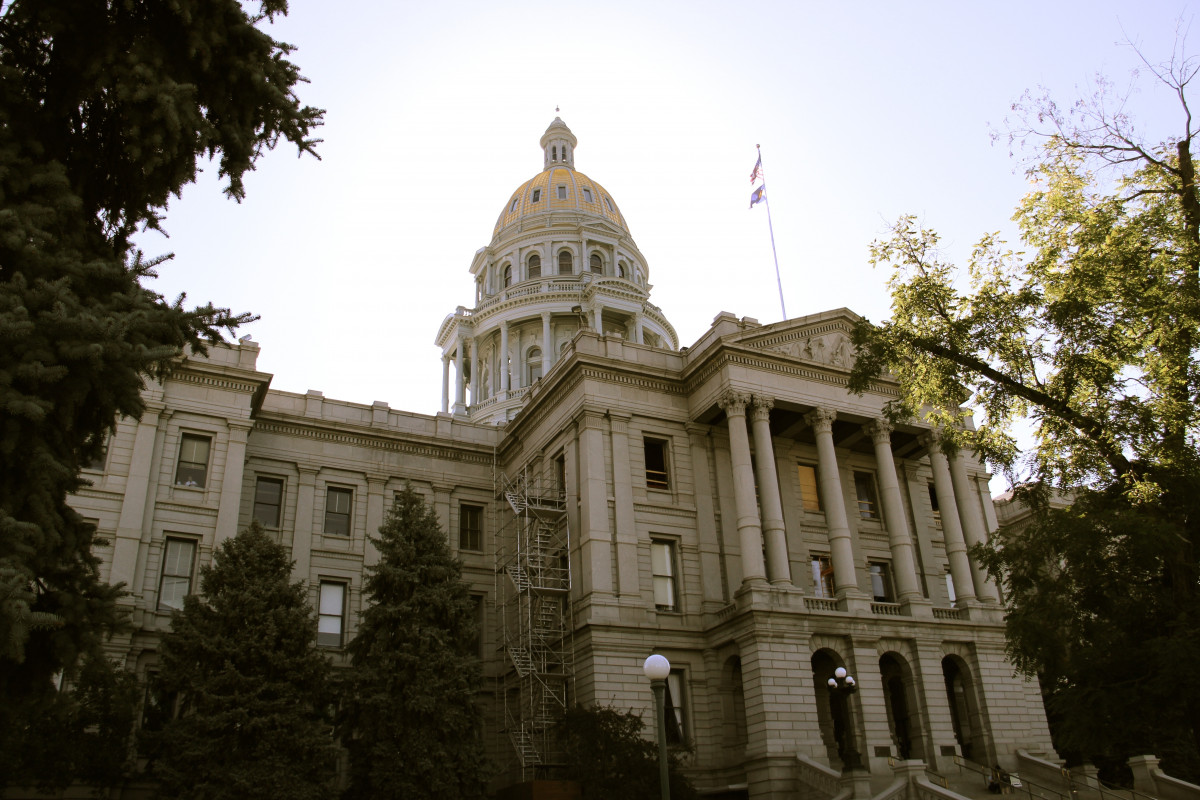
Tags: building, palace, monument, landmark, facade, cathedral, place of worship, synagogue